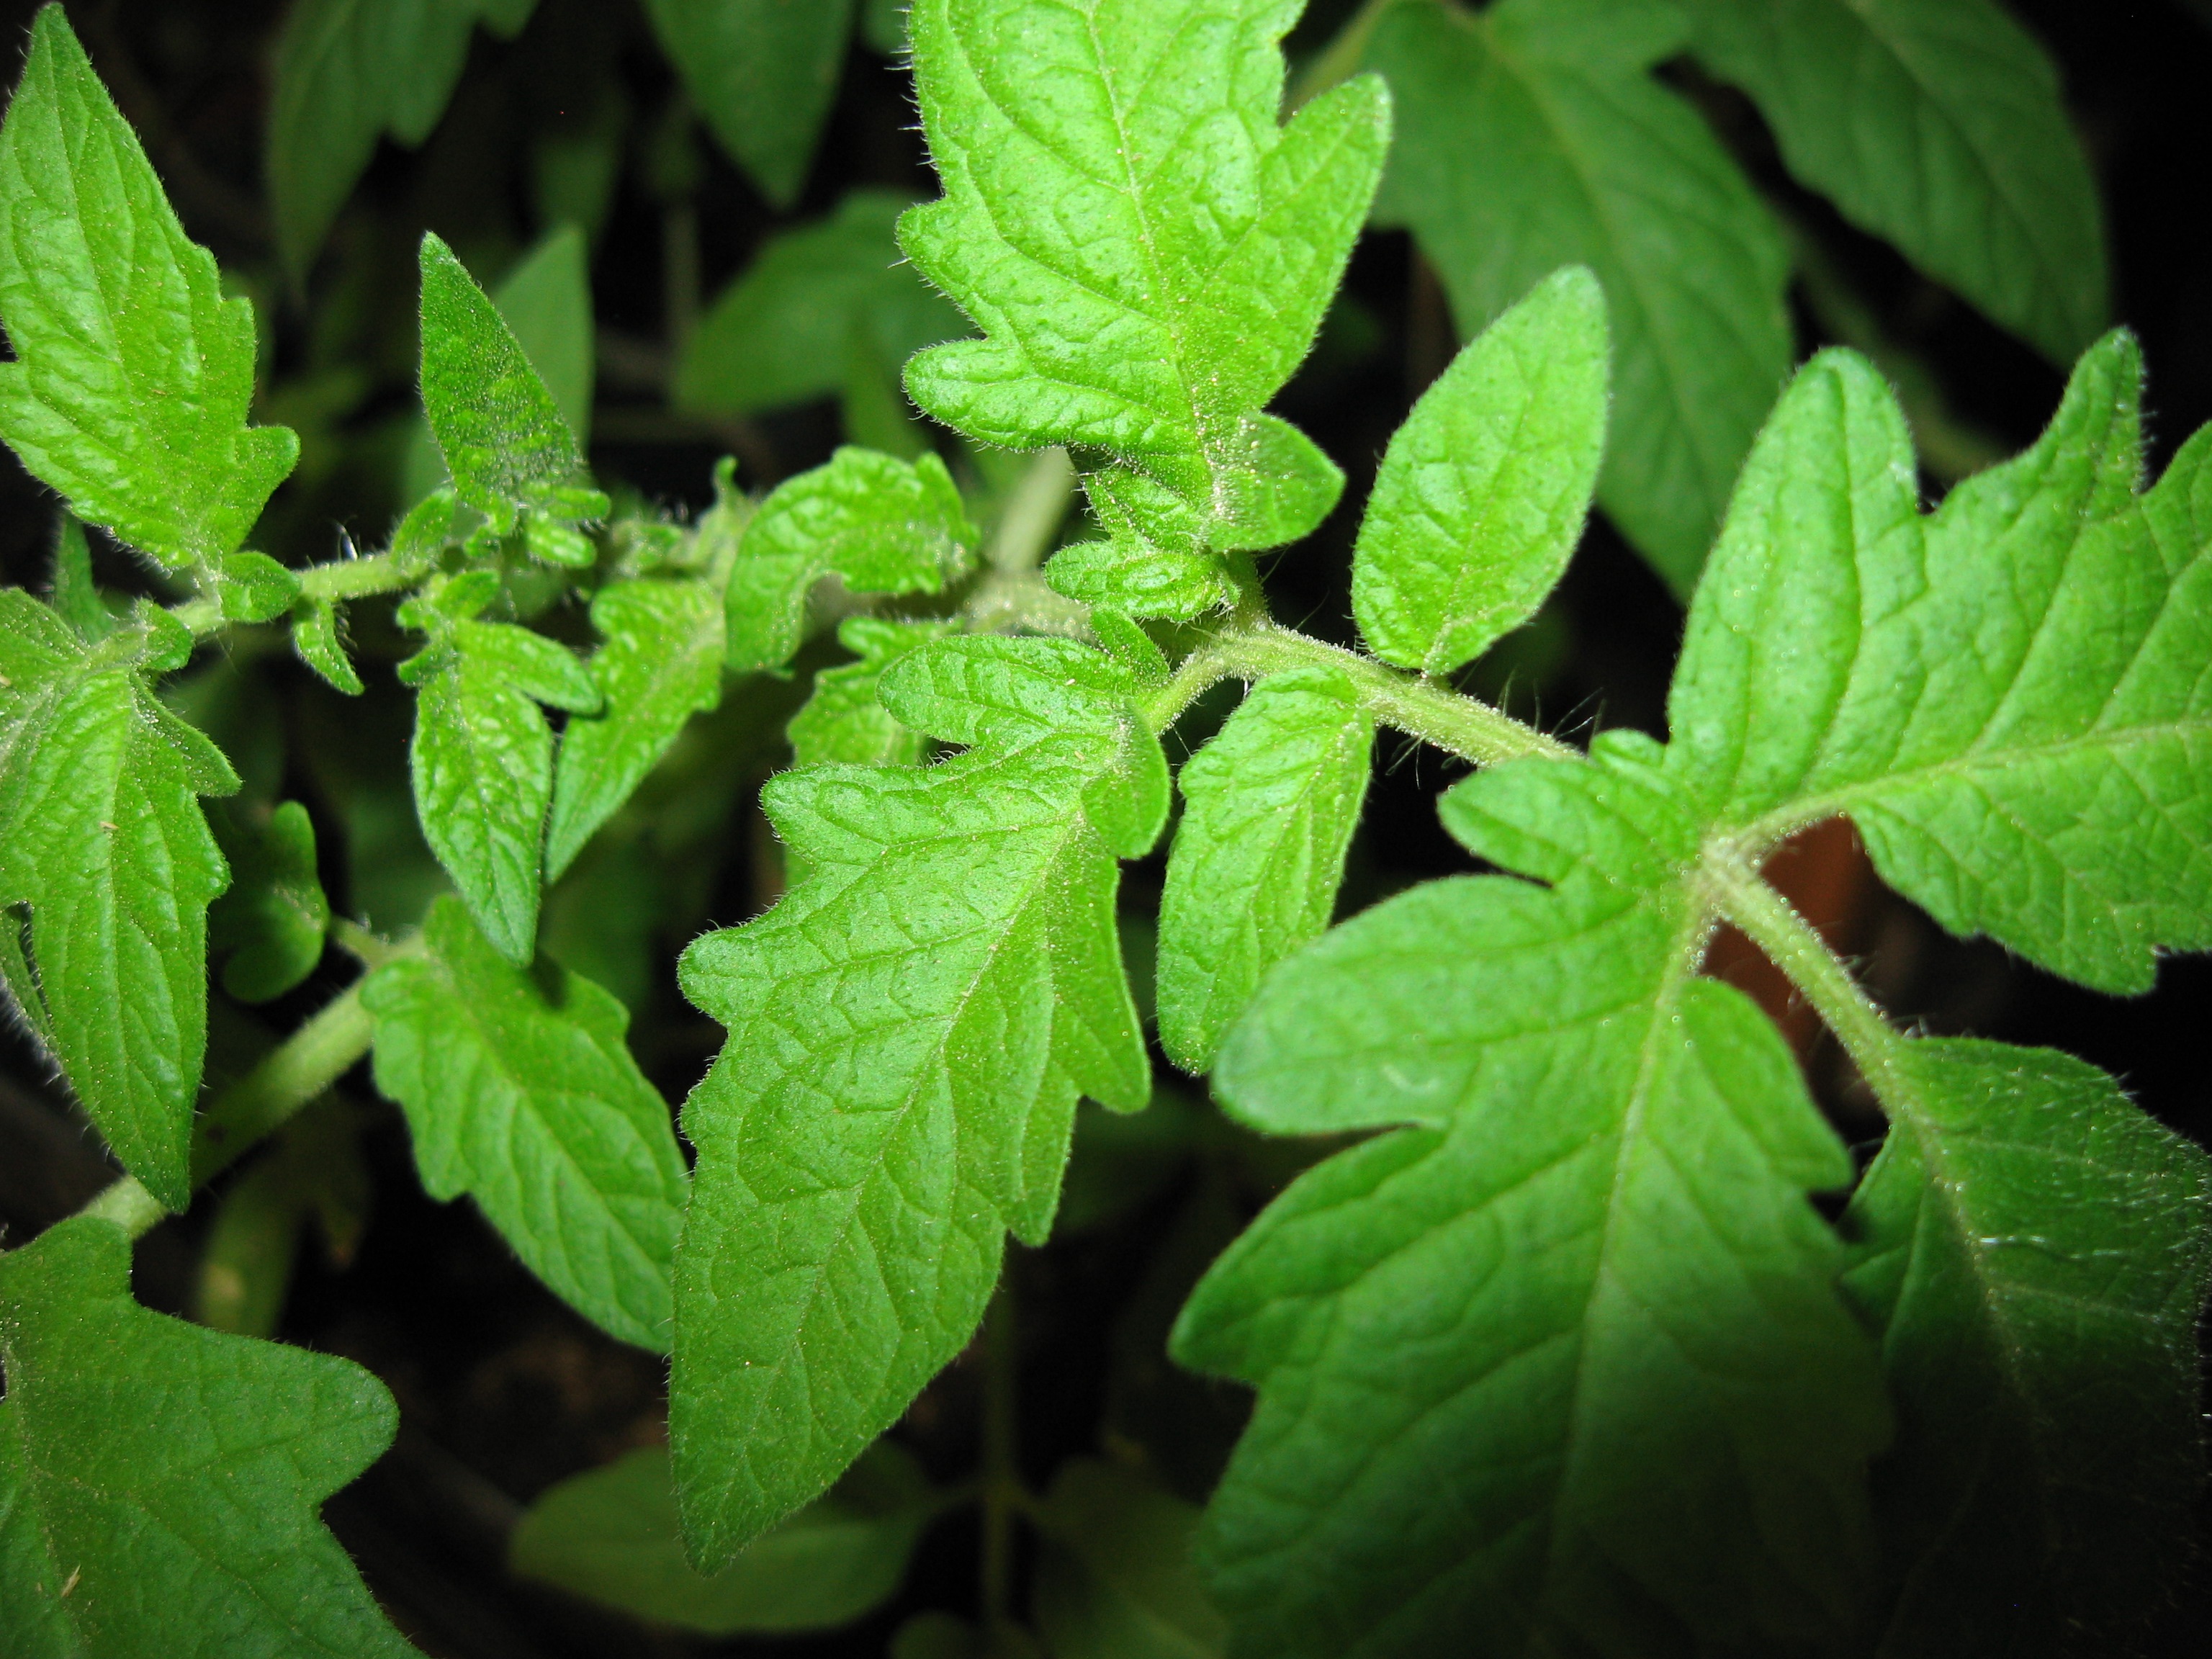
plant, leaf, flower, green, herb, produce, vegetable, tomato, shrub, growing, flowering plant, annual plant, land plant, perilla, tomato leaf